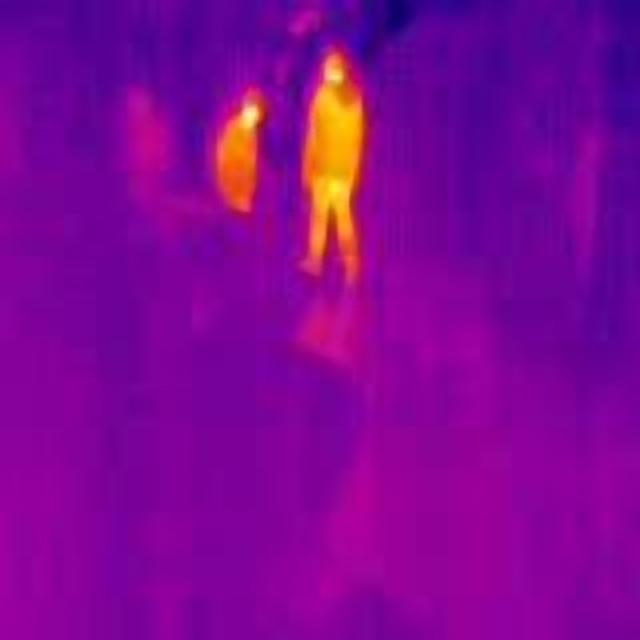
Detected objects:
label: person
label: person